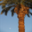
Label: palm_tree